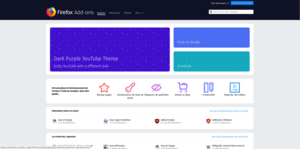
La page web des extensions de Mozilla Firefox
Une extension concerne la suite de logiciels de la société Mozilla et principalement son navigateur Web phare : Mozilla Firefox.